Magda Apanowicz

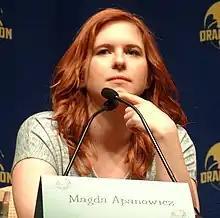
Apanowicz at the "Continuum" panel at Dragon Con 2015

Magda Apanowicz (born November 8, 1985) is a Canadian actress. She is known for her roles as Andy Jensen in the ABC Family series "Kyle XY", as Lacy Rand in the Syfy science fiction drama series "Caprica", and as Emily (born Maya Hartwell) in the science fiction series "Continuum".